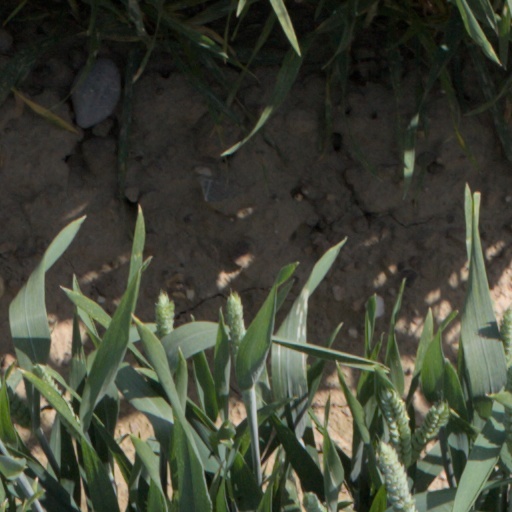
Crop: wheat